Joe Lara

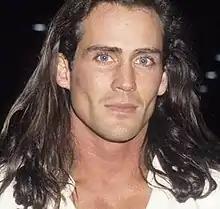
Lara in 1996

William Joseph Lara (October 2, 1962 – May 29, 2021) was an American actor, martial artist, and musician, known for the role of Tarzan in the American TV series "".